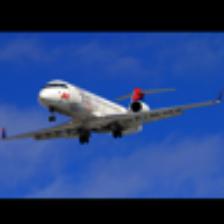
Label: NonHuman